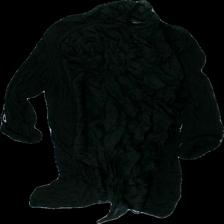
View: front
Type: Cardigan
Category: Ladies
Brand: Not in the list
Brand text on label: lamb
Colors: Black
Material: 100% viscose
Pattern: Transparent
Cut: Regular
Season: All
Damage location: bottom left
Damage 2 location: middle center
Damage 3 location: middle center
Price range: <50
Recommended usage: Reuse
Description: svart kofta med transperenta delar